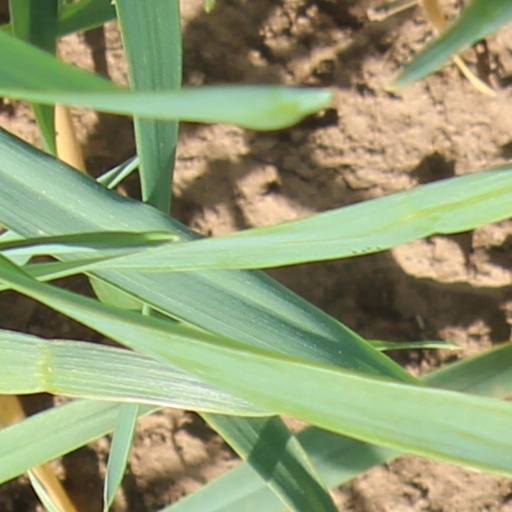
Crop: wheat